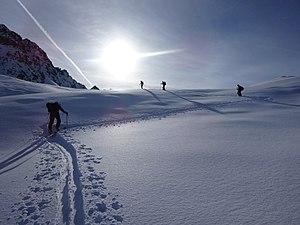
Une montagne est une forme topographique de relief positif, à la surface de planètes telluriques, et faisant partie d'un ensemble — une chaîne de montagnes — ou formant un relief isolé. Elle est caractérisée par son altitude et, plus généralement, par sa hauteur relative, voire par sa pente. Il n'existe toutefois pas de définition unique de ce qu'est une montagne, terme apparu entre le Xᵉ et le XIIᵉ siècle, et de nombreux régionalismes coexistent pour décrire les formes de relief. Elle peut désigner à la fois un sommet pentu et une simple élévation de terrain, comme une colline, aussi bien que le milieu dans son ensemble. Les montagnes prennent en effet des formes très diverses en fonction des processus qui mènent à leur orogenèse : des escarpements de marges continentales et rifts en domaine extensif, aux chaînes de collision et plissement, en passant par les phases de subduction créant des volcans de type explosif en arcs insulaires ou le long de cordillères, sans oublier le volcanisme de point chaud de type effusif ni les intrusions mises au jour par l'érosion.